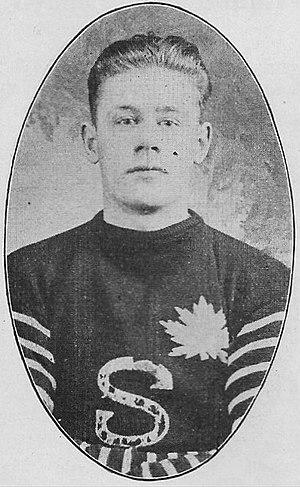
Frederick Joseph Cook, dit « Bun Cook », est un joueur et entraîneur professionnel de hockey sur glace en Amérique du Nord. Il est le frère des joueurs de hockey professionnels Bill Cook et Alex Cook.